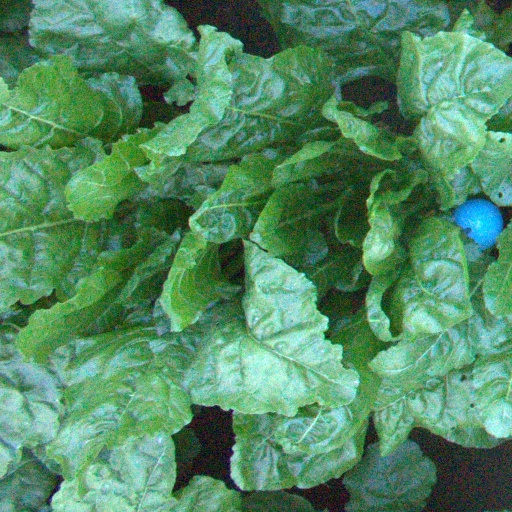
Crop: sugar beet